Sengoku period

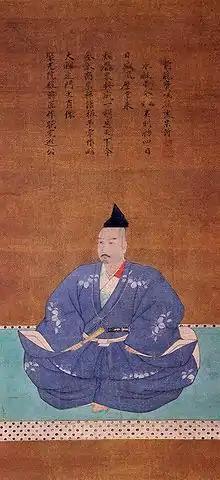
Miyoshi Nagayoshi

Ashikaga Yoshihisa, who had become the ninth shogun during the Onin War, died at the age of 25, and Ashikaga Yoshitane became the 10th shogun. However, in 1493, Hosokawa Masamoto raised an army while shogun Yoshitane was away in Kyoto and installed the 11th shogun, Ashikaga Yoshizumi, in a de facto coup known as the . Masamoto held the position of , second only to the shogun in the Ashikaga shogunate, and the equivalent of in the Kamakura shogunate. This made the shogun a puppet of the Hosokawa clan, which served as the "Kanrei". In recent years, it has been theorized that this incident marked the beginning of the Sengoku period.